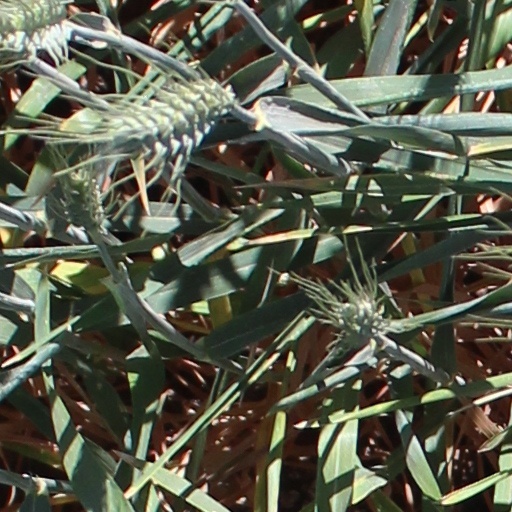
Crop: wheat